Bowers Stadium

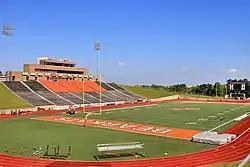
Interior view of the stadium in 2014

Elliott T. Bowers Stadium is a 14,000-seat multi-purpose stadium in Huntsville, Texas. The stadium has been home to the Sam Houston State University Sam Houston Bearkats football team since 1986. Previously, the team played their homes games at Pritchett Field, which currently plays host to the University's women soccer team. The Bearkats are members of Conference USA (CUSA).